Santa Maria Assunta, Polinago

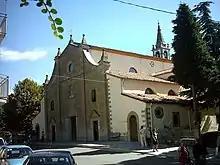
Polinago chiesa parrochiale.jpg

Santa Maria Assunta is Roman Catholic parish church located in the frazione of Cinghianello, outside of the town of Polinago in the region of Emilia-Romagna, Italy.